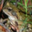
Label: frog